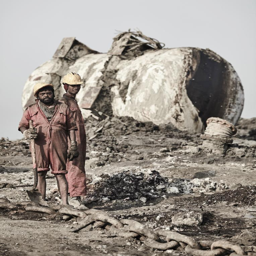
getting a glimpse into the life of the workers is rare , as the authorities clamp down on photography